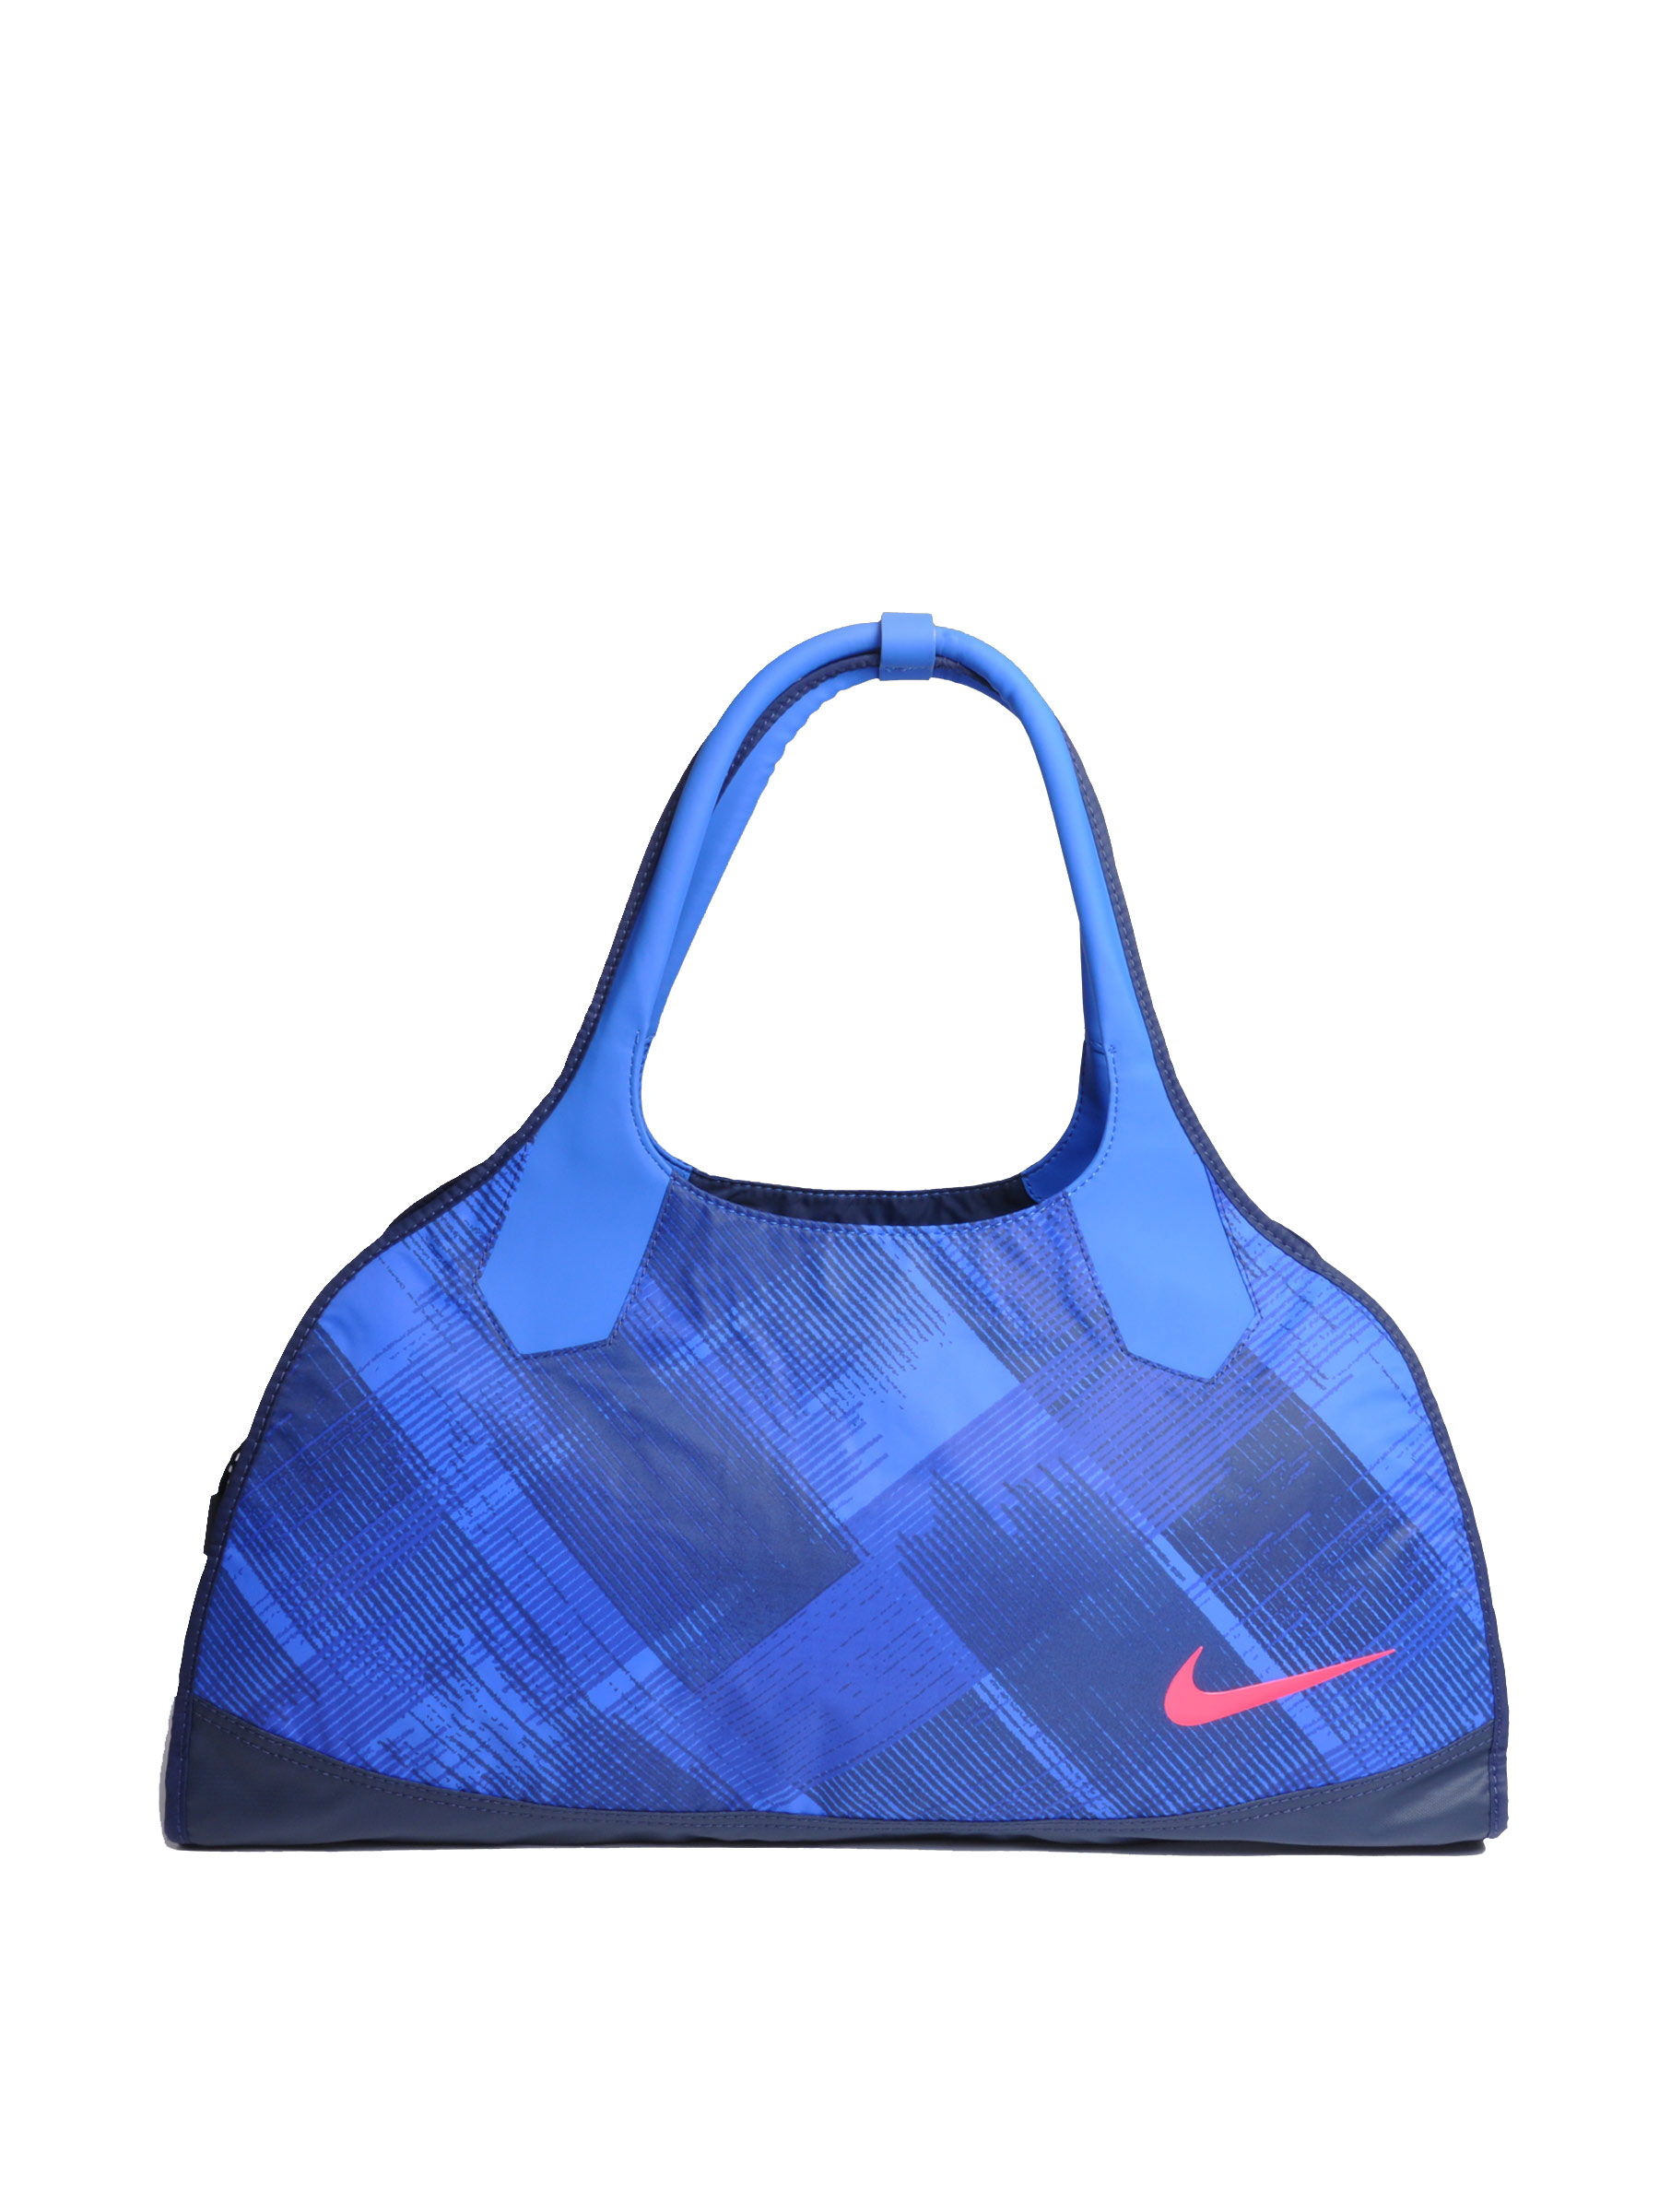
Nike Women Sami Standard Blue Bag
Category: Accessories / Bags / Handbags
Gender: Women
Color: Blue
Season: Fall 2011
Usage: Casual